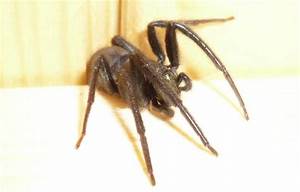
Label: ragno